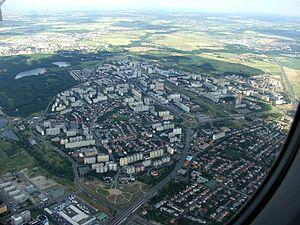
Prague 11, officiellement district municipal de Prague, est une municipalité de second rang à Prague, en République tchèque. Le district administratif du même nom comprend les arrondissements municipaux de Prague 11 et de Chodov, Háje et Roztyly.